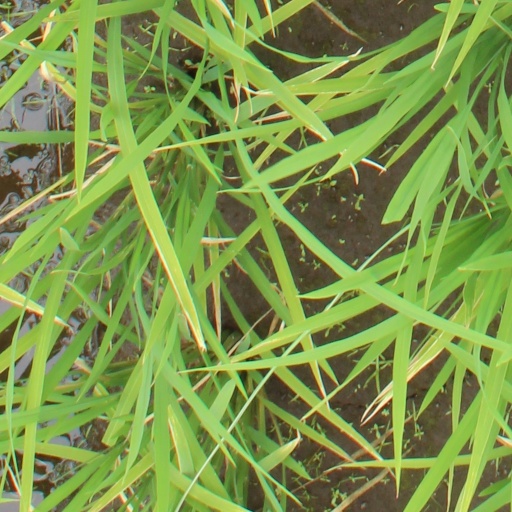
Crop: rice